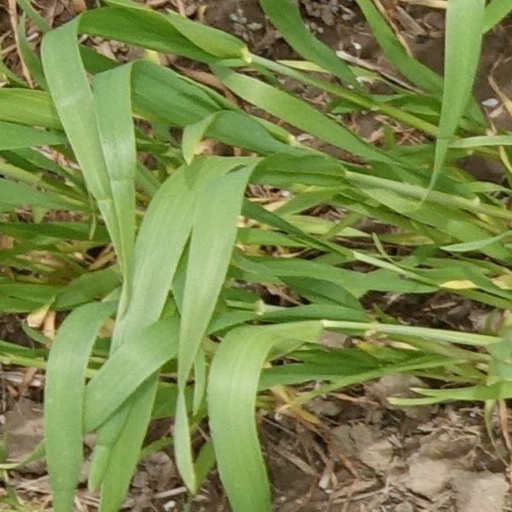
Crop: wheat